Pretoria

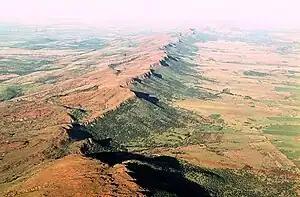

The Boer Republics of the ZAR and the Orange River Colony were united with the Cape Colony and Natal Colony in 1910 to become the Union of South Africa. Pretoria then became the administrative capital of the whole of South Africa, with Cape Town serving as the legislative capital and Bloemfontein as the judicial capital. Between 1910 and 1994, the city was also the capital of the province of Transvaal. (As the capital of the ZAR, Pretoria had superseded Potchefstroom in that role.)